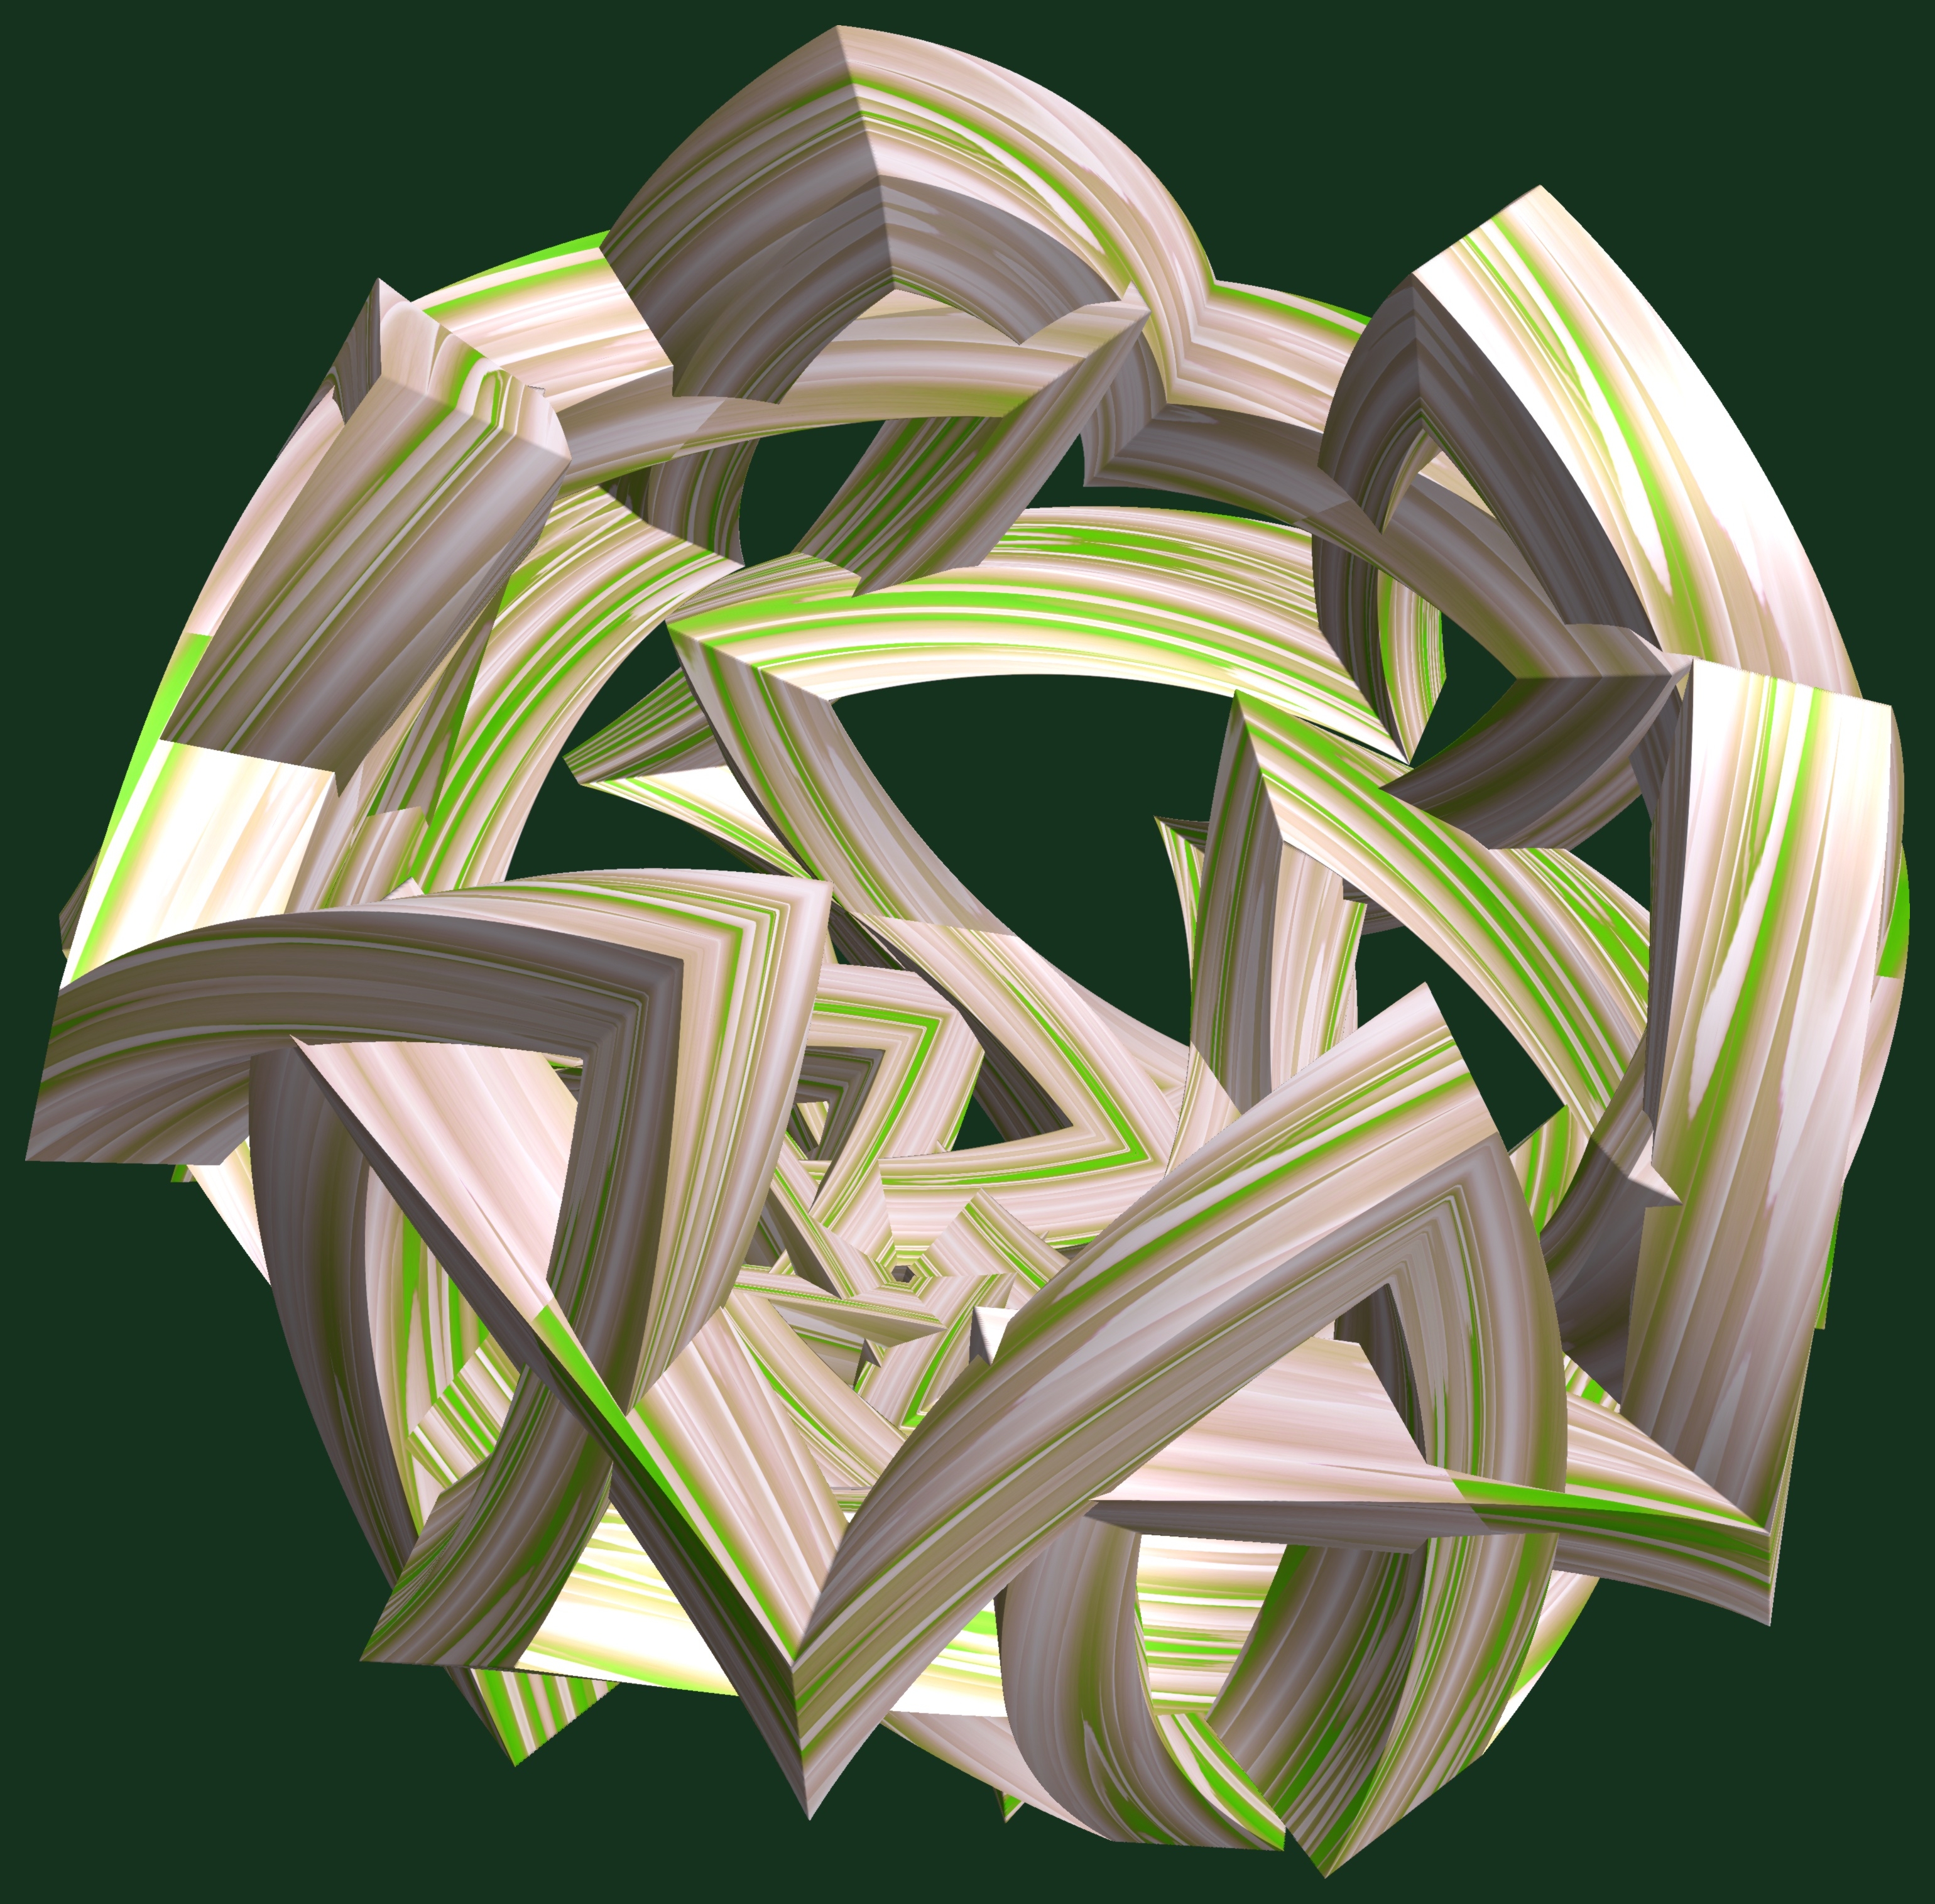
grass, abstract, structure, wheel, texture, leaf, flower, pattern, green, geometry, circle, sculpture, art, illustration, design, symmetry, 3d, graphic, shape, torus, mathematica, cg, parametricplot3d, code, program, algorithm, mapping, geometricsculpture, tritorus